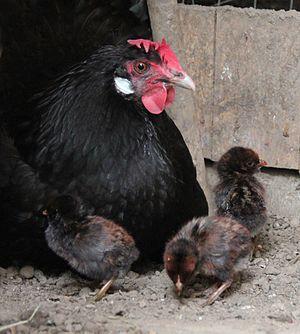
Chanteur du Berg - Poule avec ses poussins
Le Chanteur du Berg ou Bergischer Kräher ou Chanteur du Pays de Berg ou Chanteur des Montagnes est la plus ancienne race de poules domestiques allemande, reconnue en 1885.